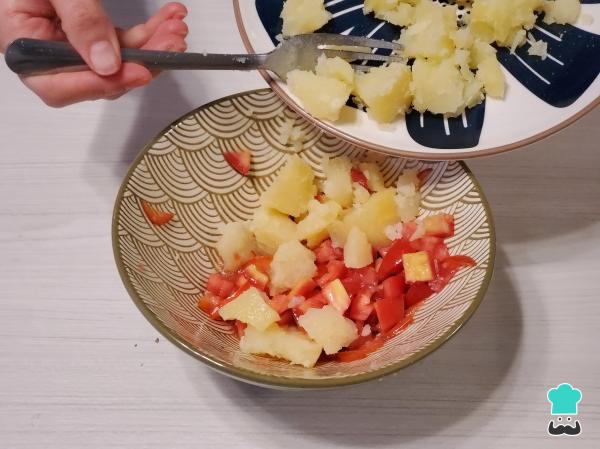
Si quieres que la papa tenga más sabor, vierte un poco de papa en el bol de tomates y mezcla bien (recuerda no aplastar, solo mezcla cuidadosamente).